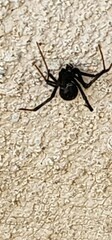
Species: Lactrodectus_hesperus